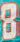
Number: 8